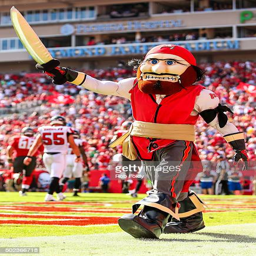
the mascot during the game against american football team